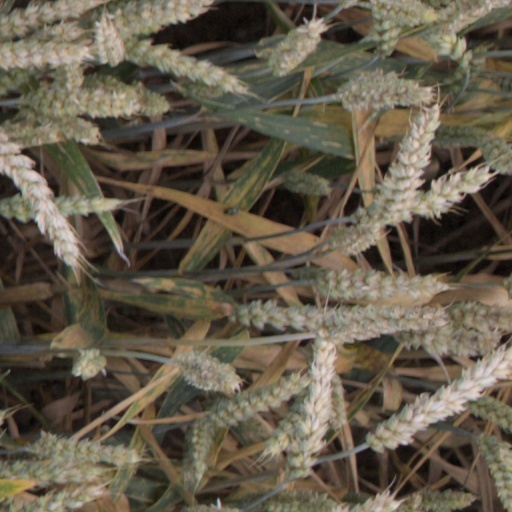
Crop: wheat